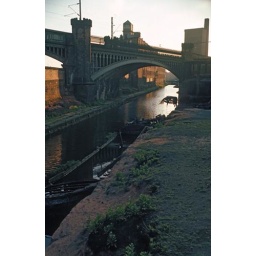
I think a large building is going to appear on the ground where I took this picture from in 1971